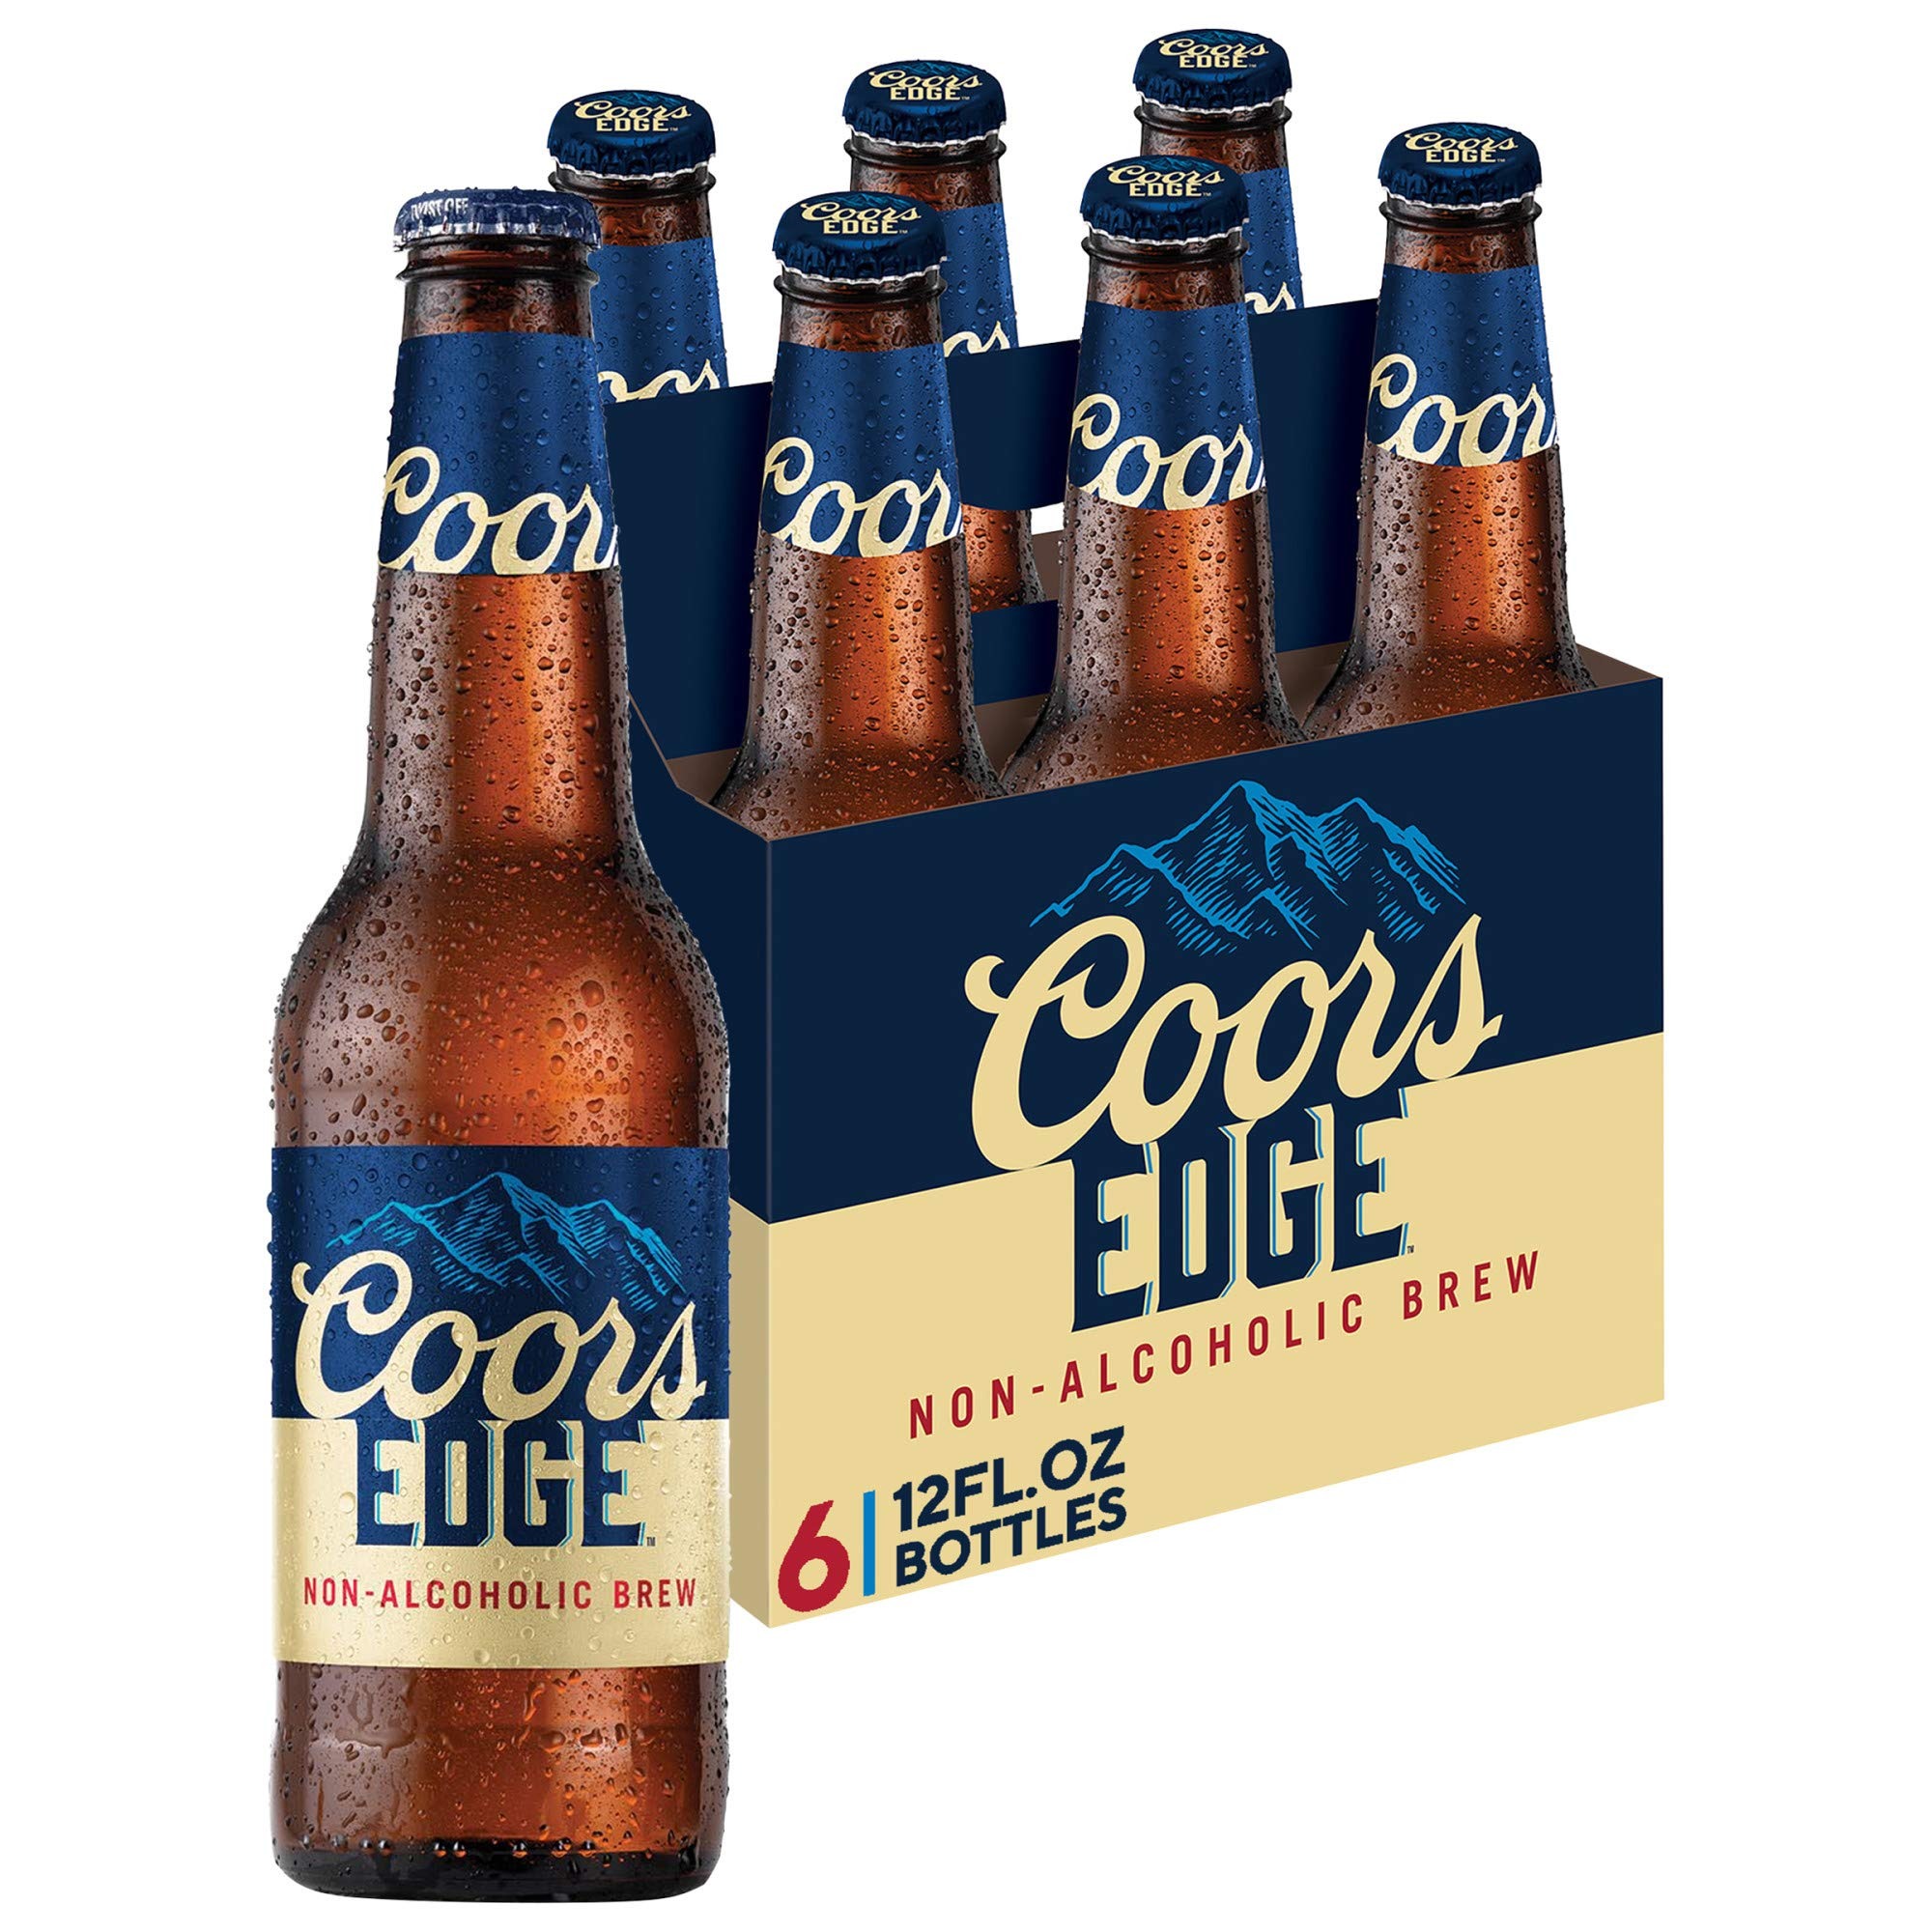
Item Name: Coors Non-Alcoholic Beer 0% ABV, 12 oz, 6 ct
Bullet Point: Bottle Fees May Be Applied to Price
Product Description: Double brewed for a refreshing taste. Malt beverage with natural flavors. 41 cals. 8 g carbs. A non-alcoholic beer doesn't have to lose its edge, and neither should you. Double brewed for authentic taste in the Coors tradition experience a refreshing golden lager that's full on taste but not on alcohol, ensuring you'll always be in the moment. coors.com. To learn more visit coors.com. Coors recycled. Contains less than 0.5% alc. by vol.
Value: 72.0
Unit: Fl Oz

Price: 7.99